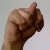
The image shows a hand gesture representing the letter 'N' in Indian Sign Language.